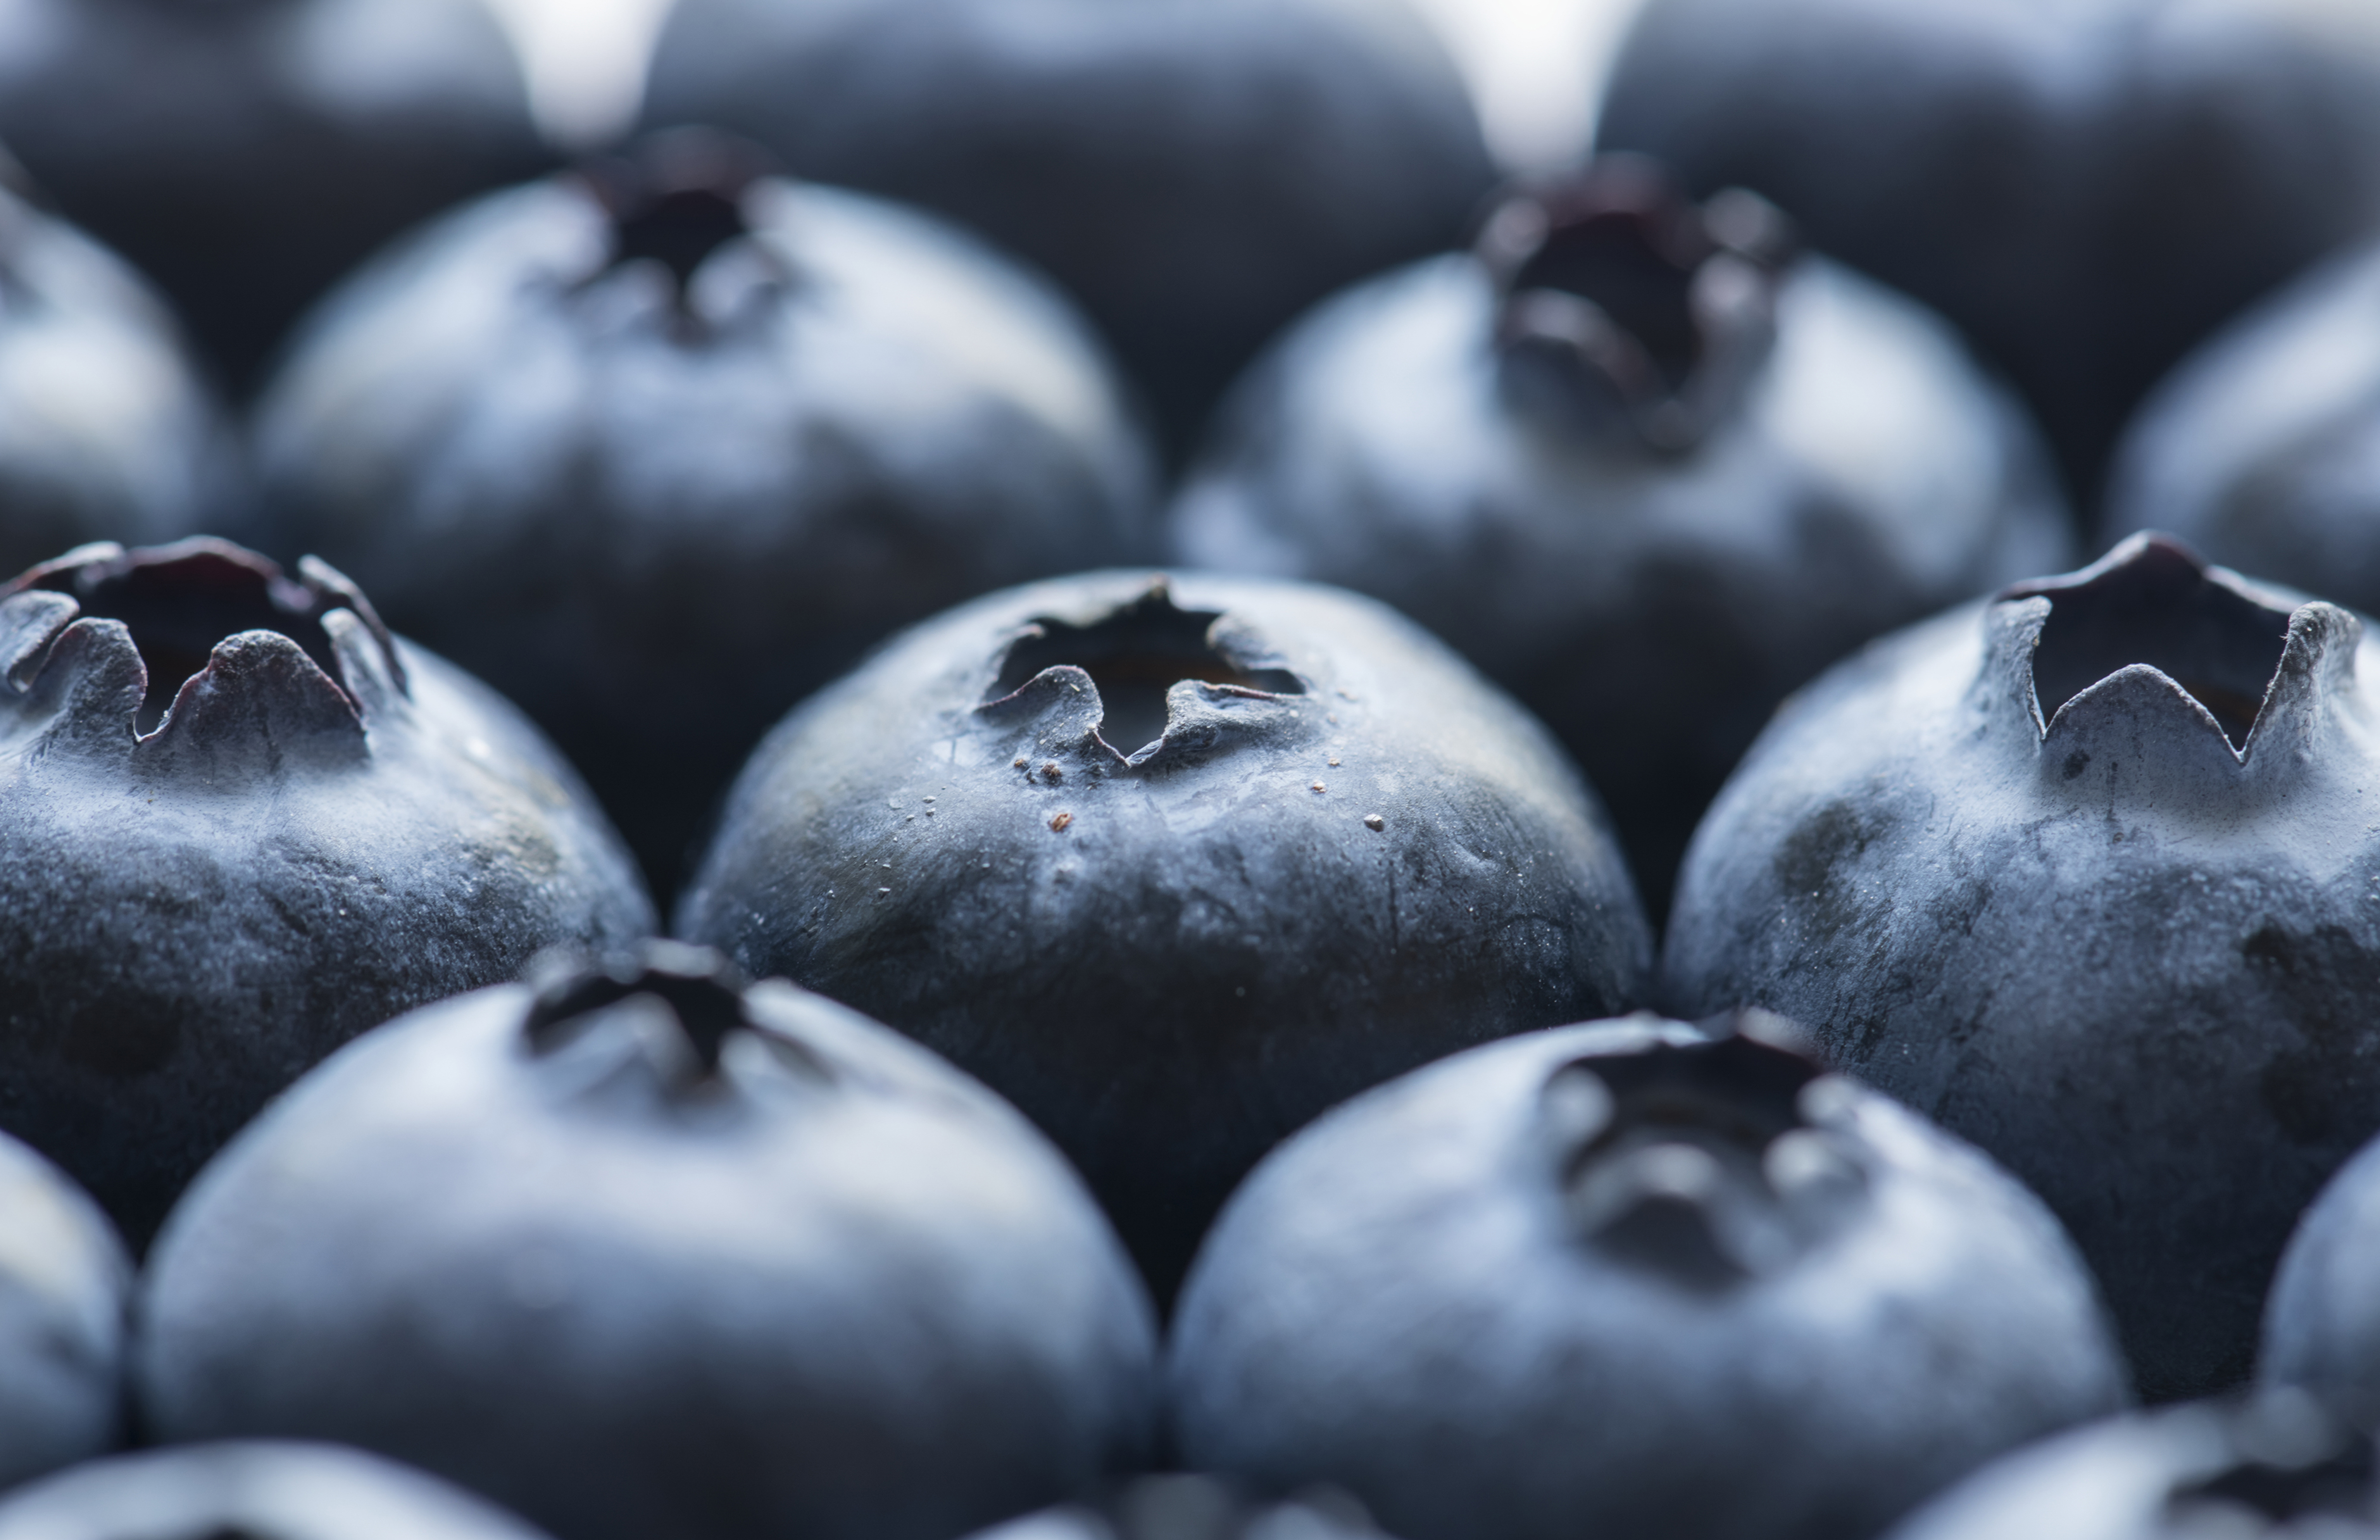
antioxidant, background, berry, blue, blueberry, cc0, closeup, creative common 0, creative commons 0, delicious, dessert, detox, diet, energy, food, fresh, freshness, fruit, healthy, ingredient, juicy, macro, natural, nature, nutrition, nutritious, organic, pattern, raw, refreshment, ripe, season, seasonal, sweet, taste, tasty, texture, textured, tropical, vibrant, vitamin, wallpaper, yummy, bilberry, superfood, plant, monochrome, natural foods, still life photography, black and white